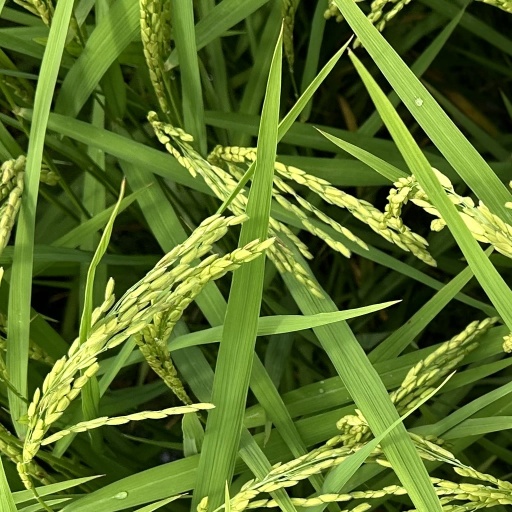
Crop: rice